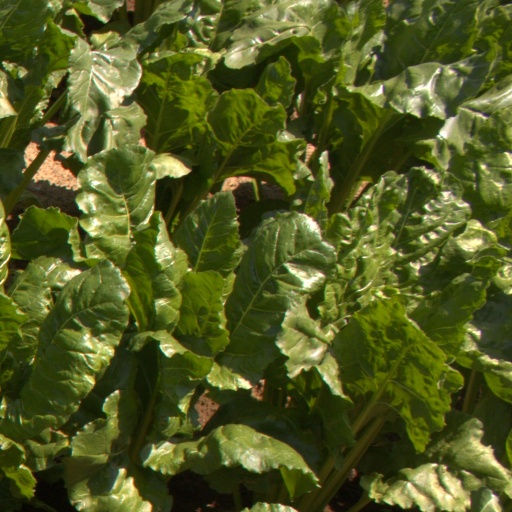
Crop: sugar beet